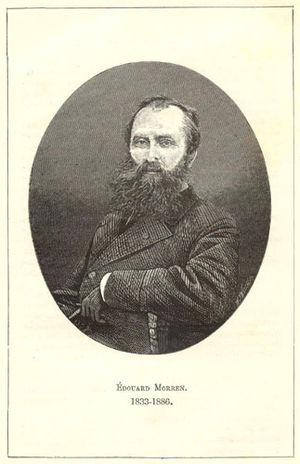
Charles Jacques Édouard Morren, est un botaniste belge qui fut professeur de botanique et directeur du Jardin botanique de l'université de Liège. Son domaine particulier d'étude était la famille des Bromeliaceae pour laquelle il était reconnu une autorité. Il était le fils de Charles François Antoine Morren.